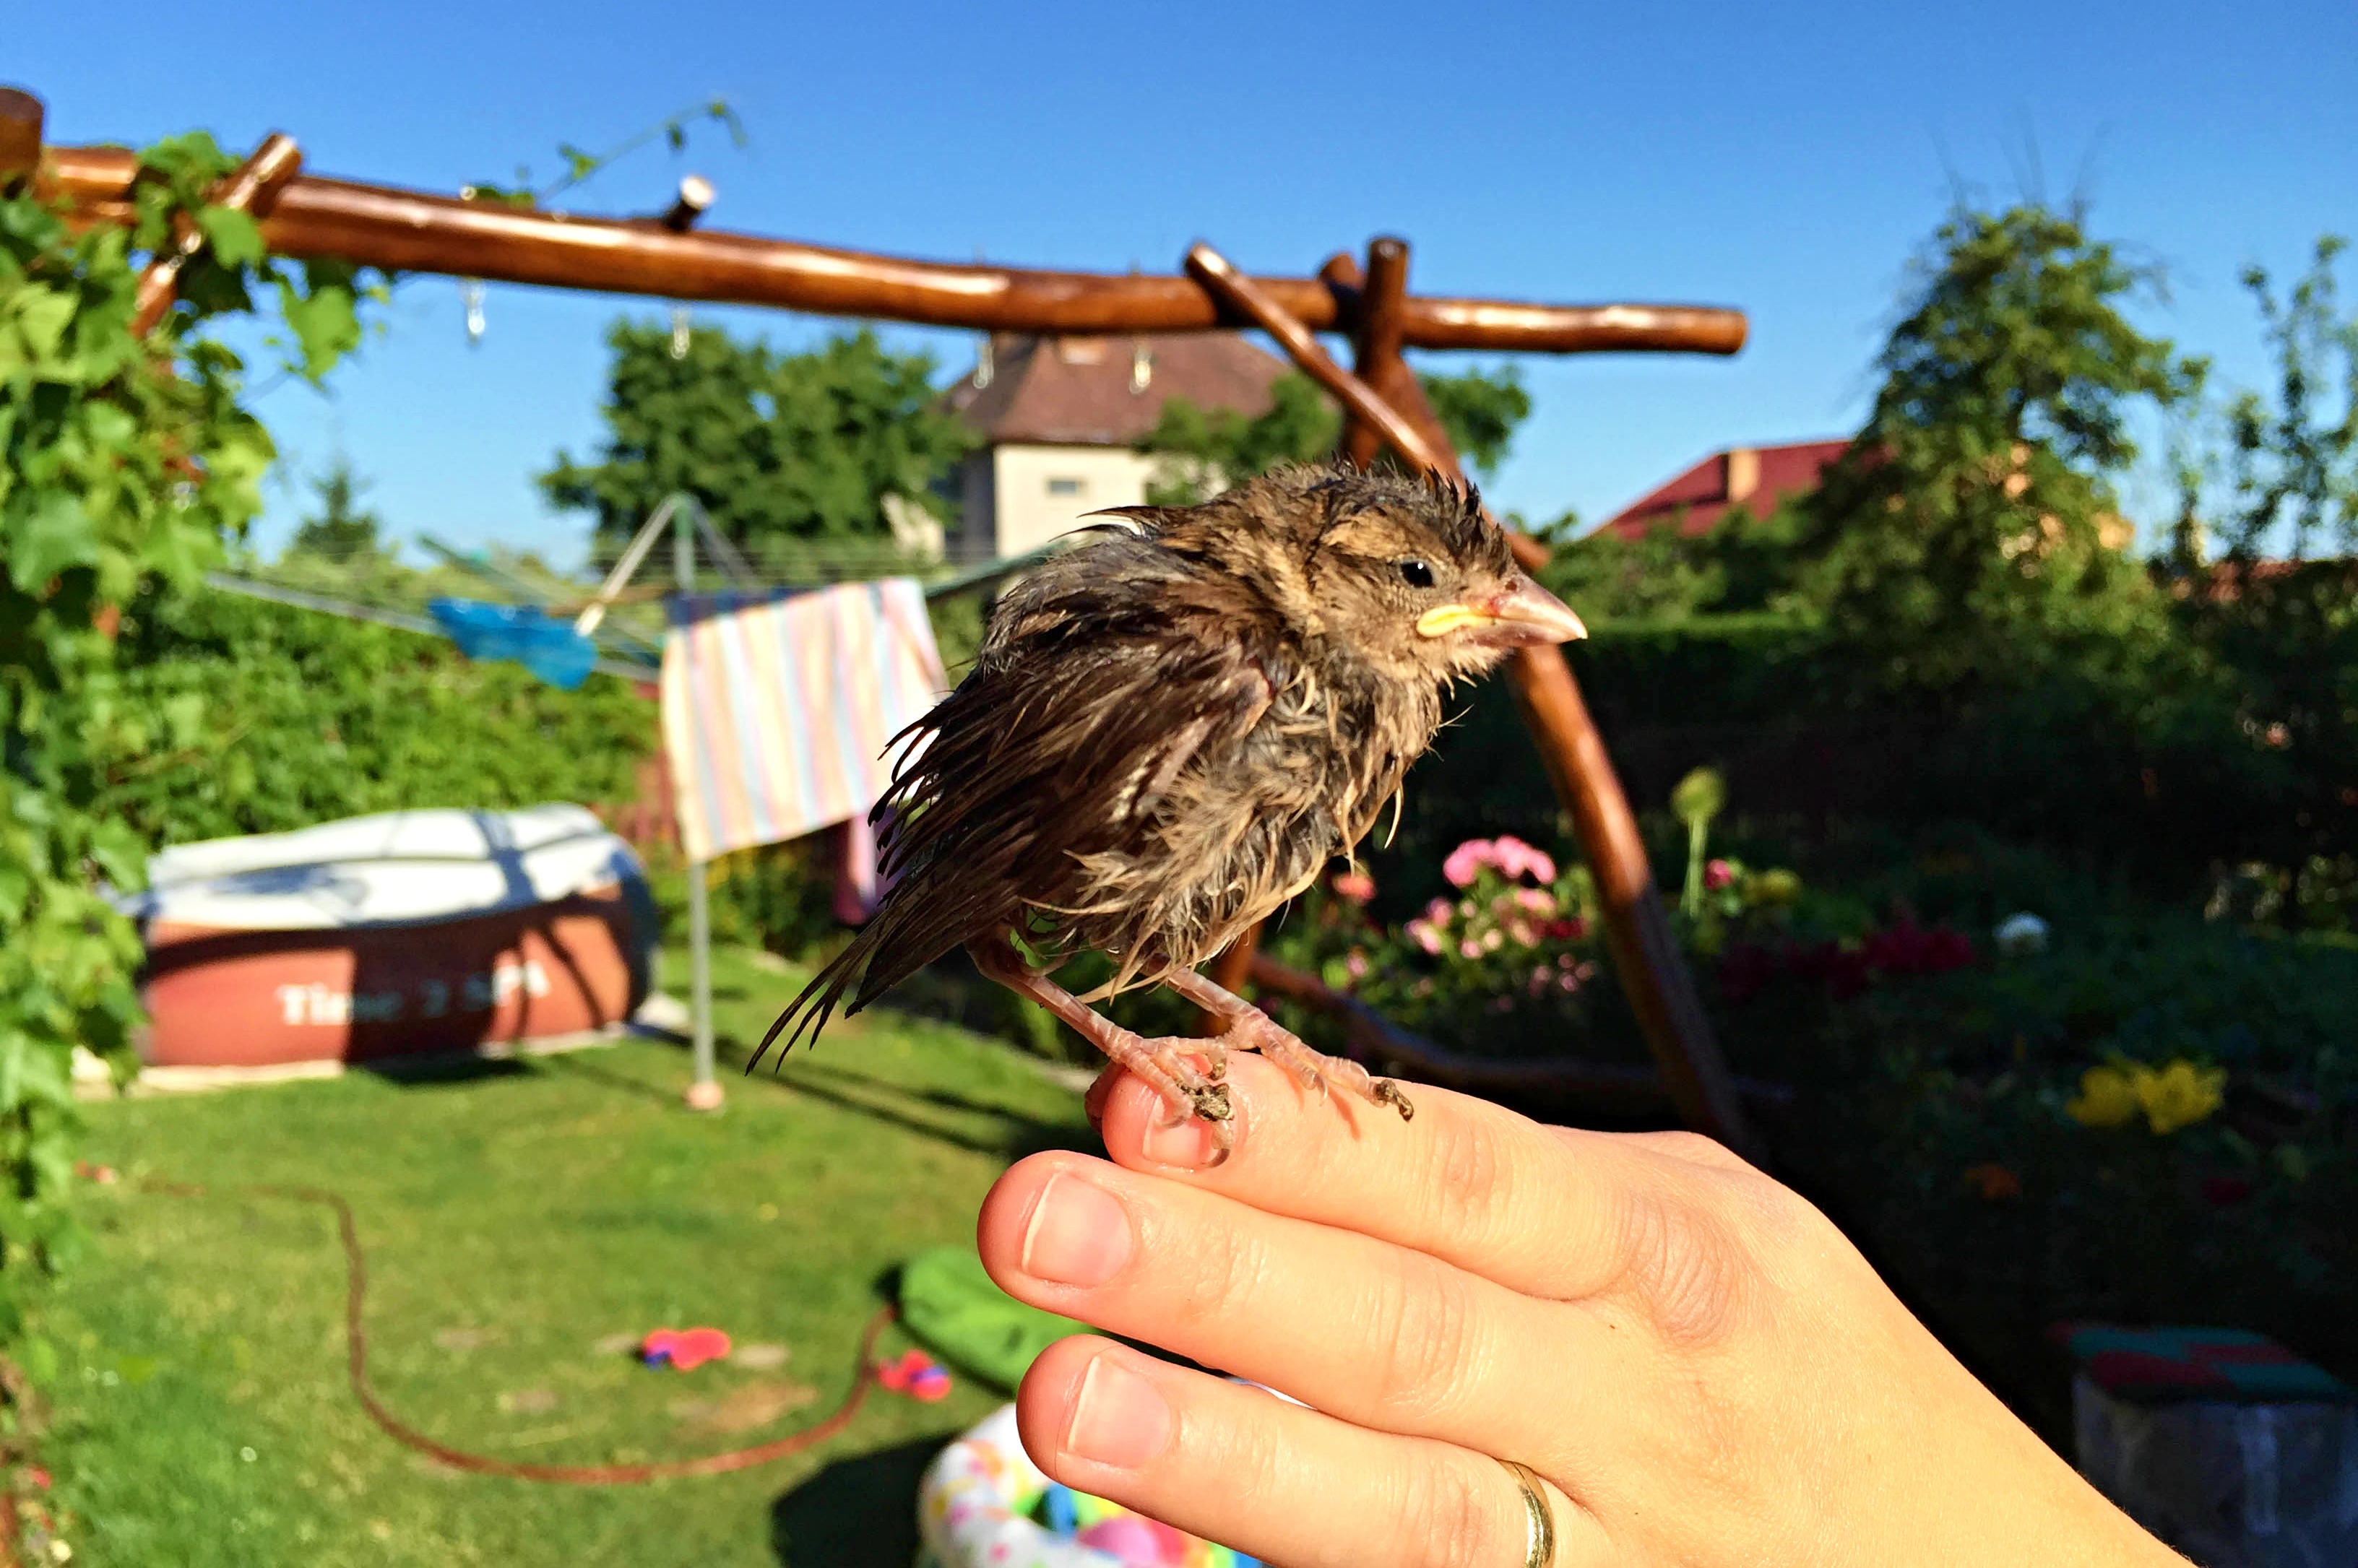
tree, grass, branch, bird, plant, sky, beak, fauna